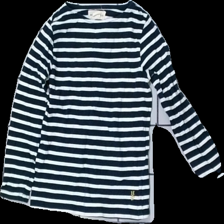
View: front
Type: Top
Category: Children
Brand: Holly And Whyte (Lindex)
Colors: Blue, White
Material: 100% Cotton
Pattern: Striped
Cut: Regular
Size: 122
Season: All
Price range: 50-100
Recommended usage: Reuse
Description: Blue and white striped top